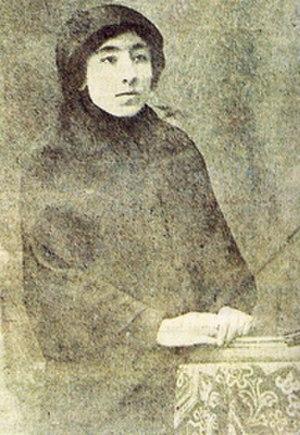
Belkıs Şevket ou Belkıs Şevket Hanım est une enseignante, militante et féministe turque-ottomane. Elle est l'une des fondatrices de la Société pour la protection des droits des femmes et rédactrice du magazine Kadınlar Dünyası, d'abord sur une base quotidienne, puis hebdomadaire. Belkıs Şevket Hanım est également la première femme turque à voler, le 1ᵉʳ décembre 1913.